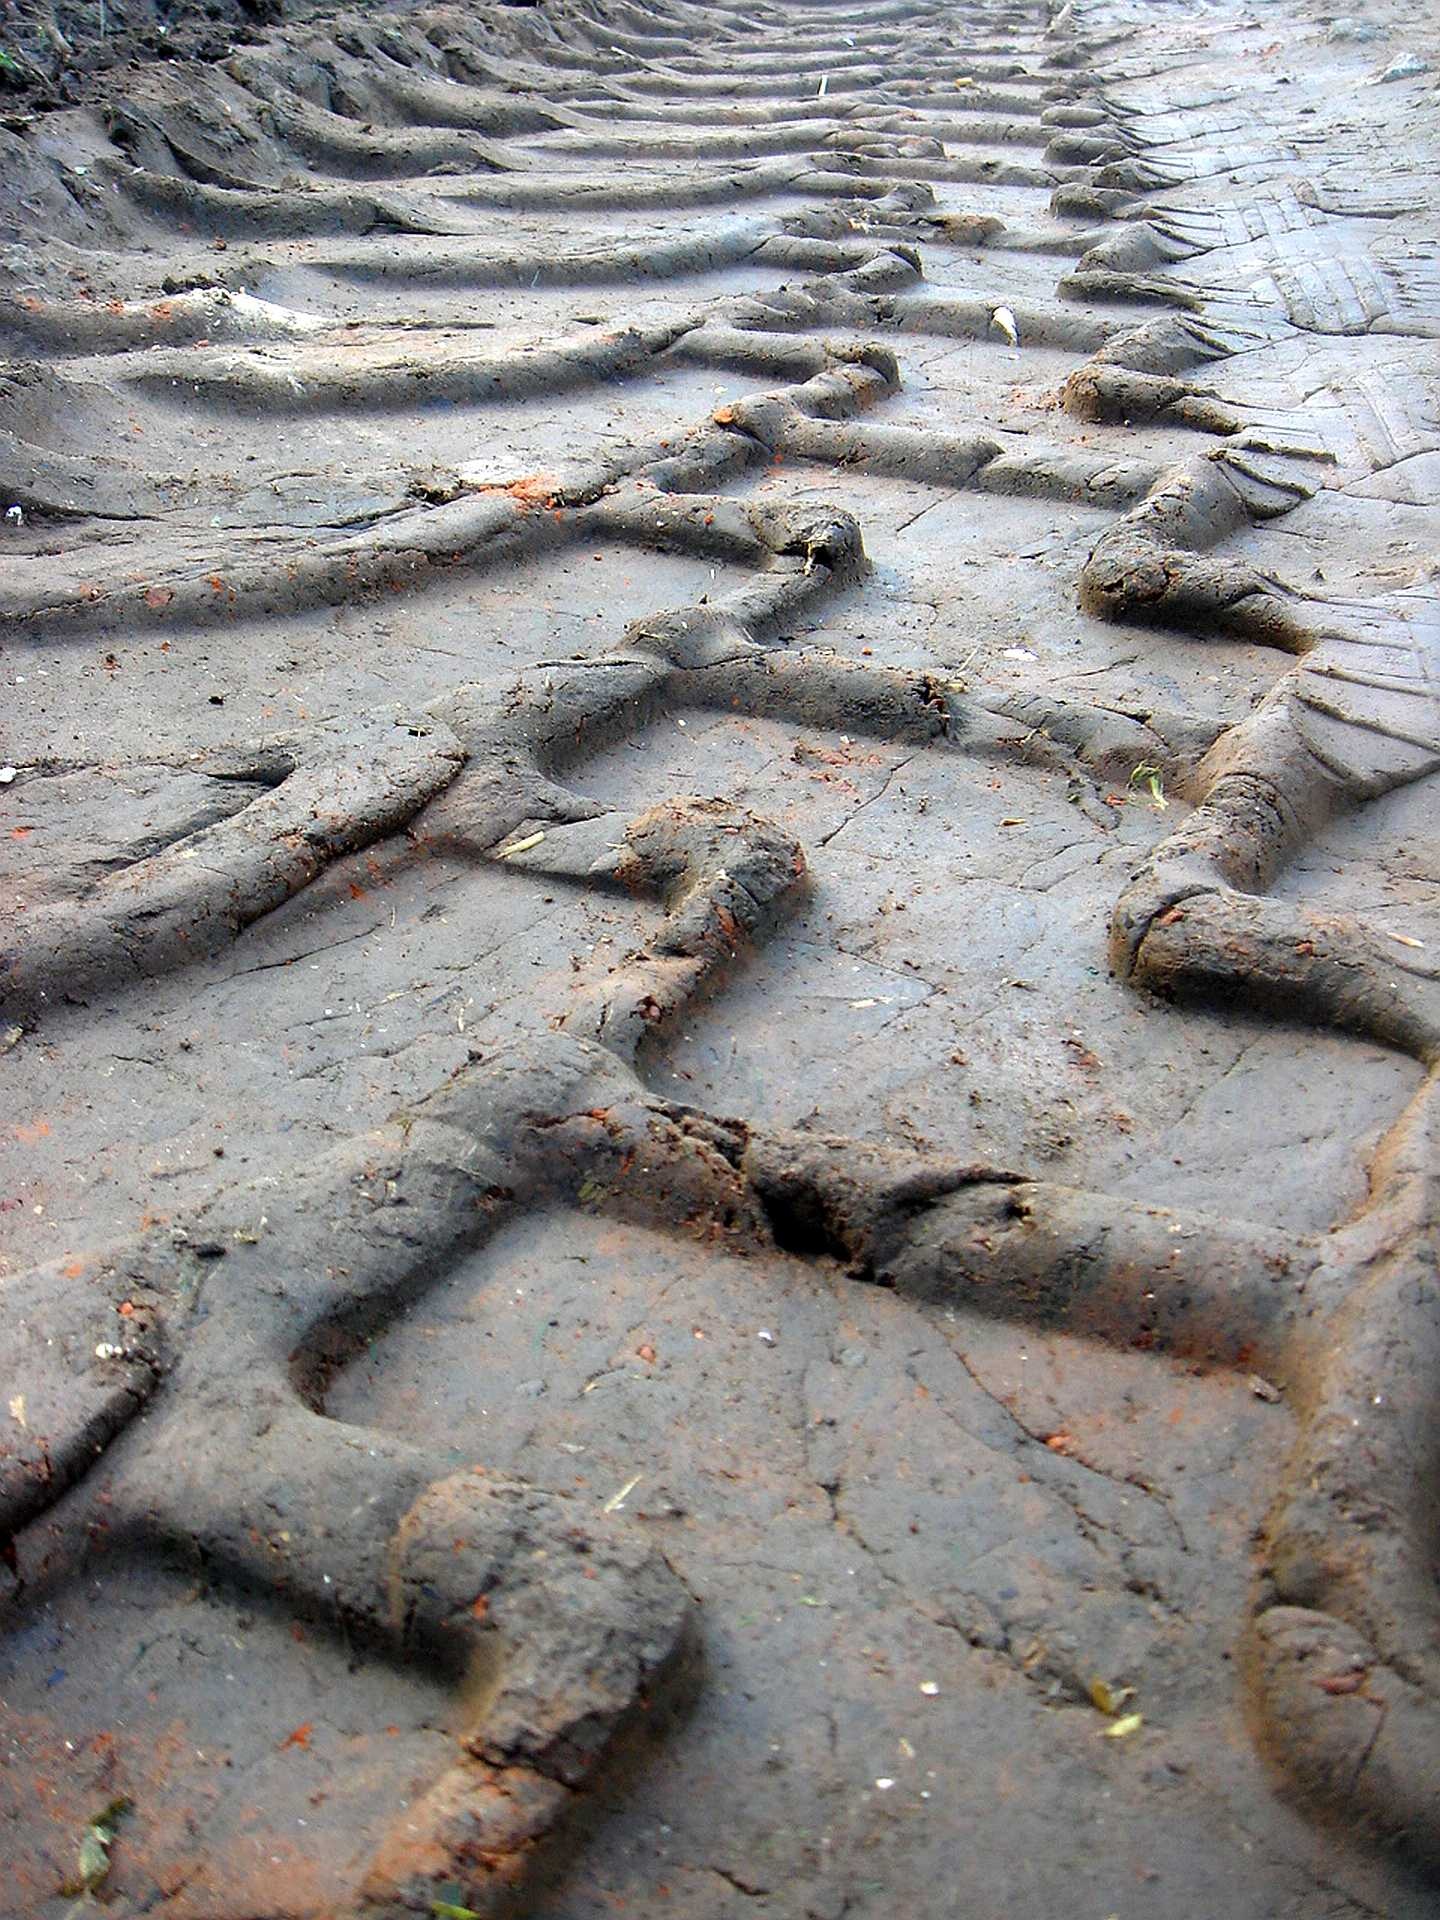
path, sand, rock, wood, tractor, field, print, soil, material, tire, geology, clay, tire tracks, road surface, ancient history